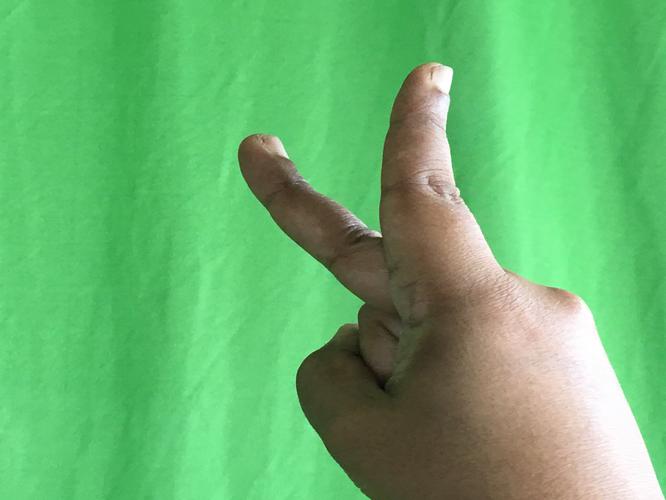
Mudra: Katrimukha
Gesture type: single_hand